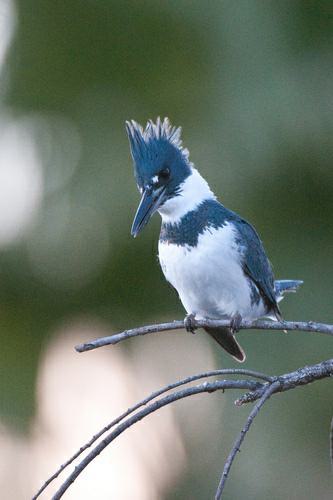
A photo of a belted kingfisher